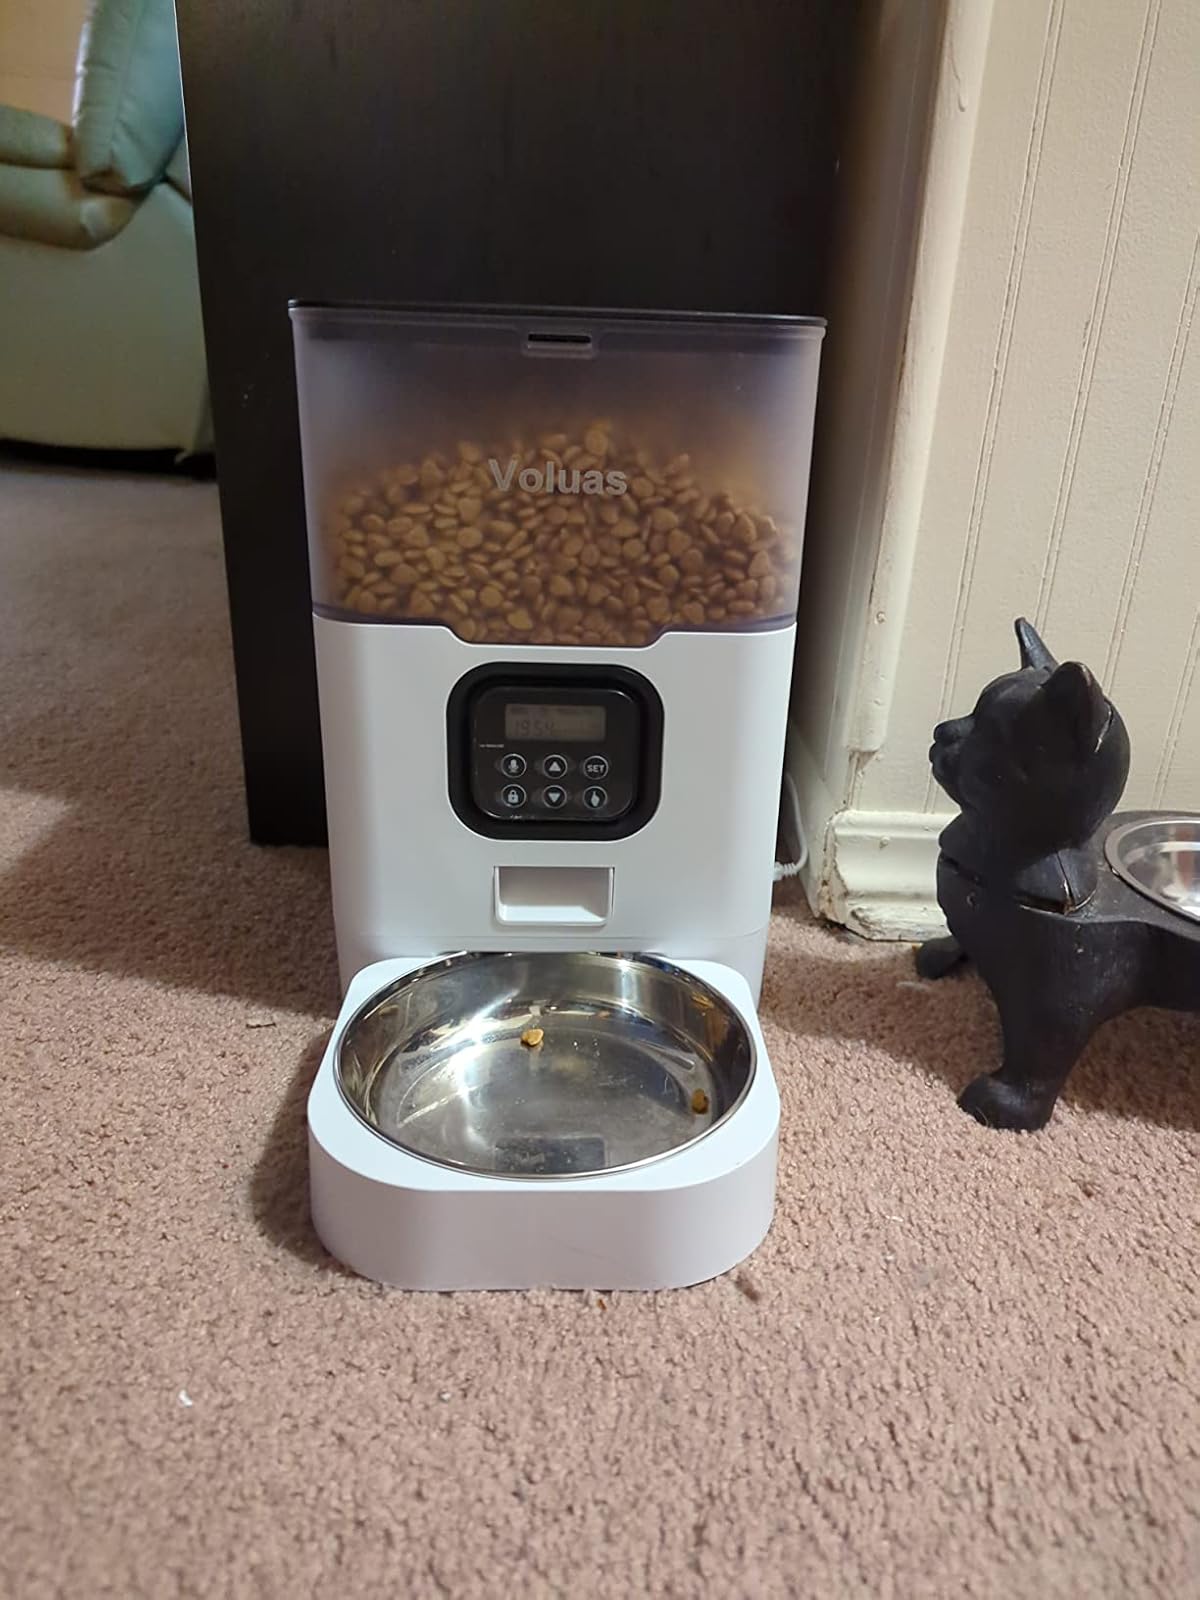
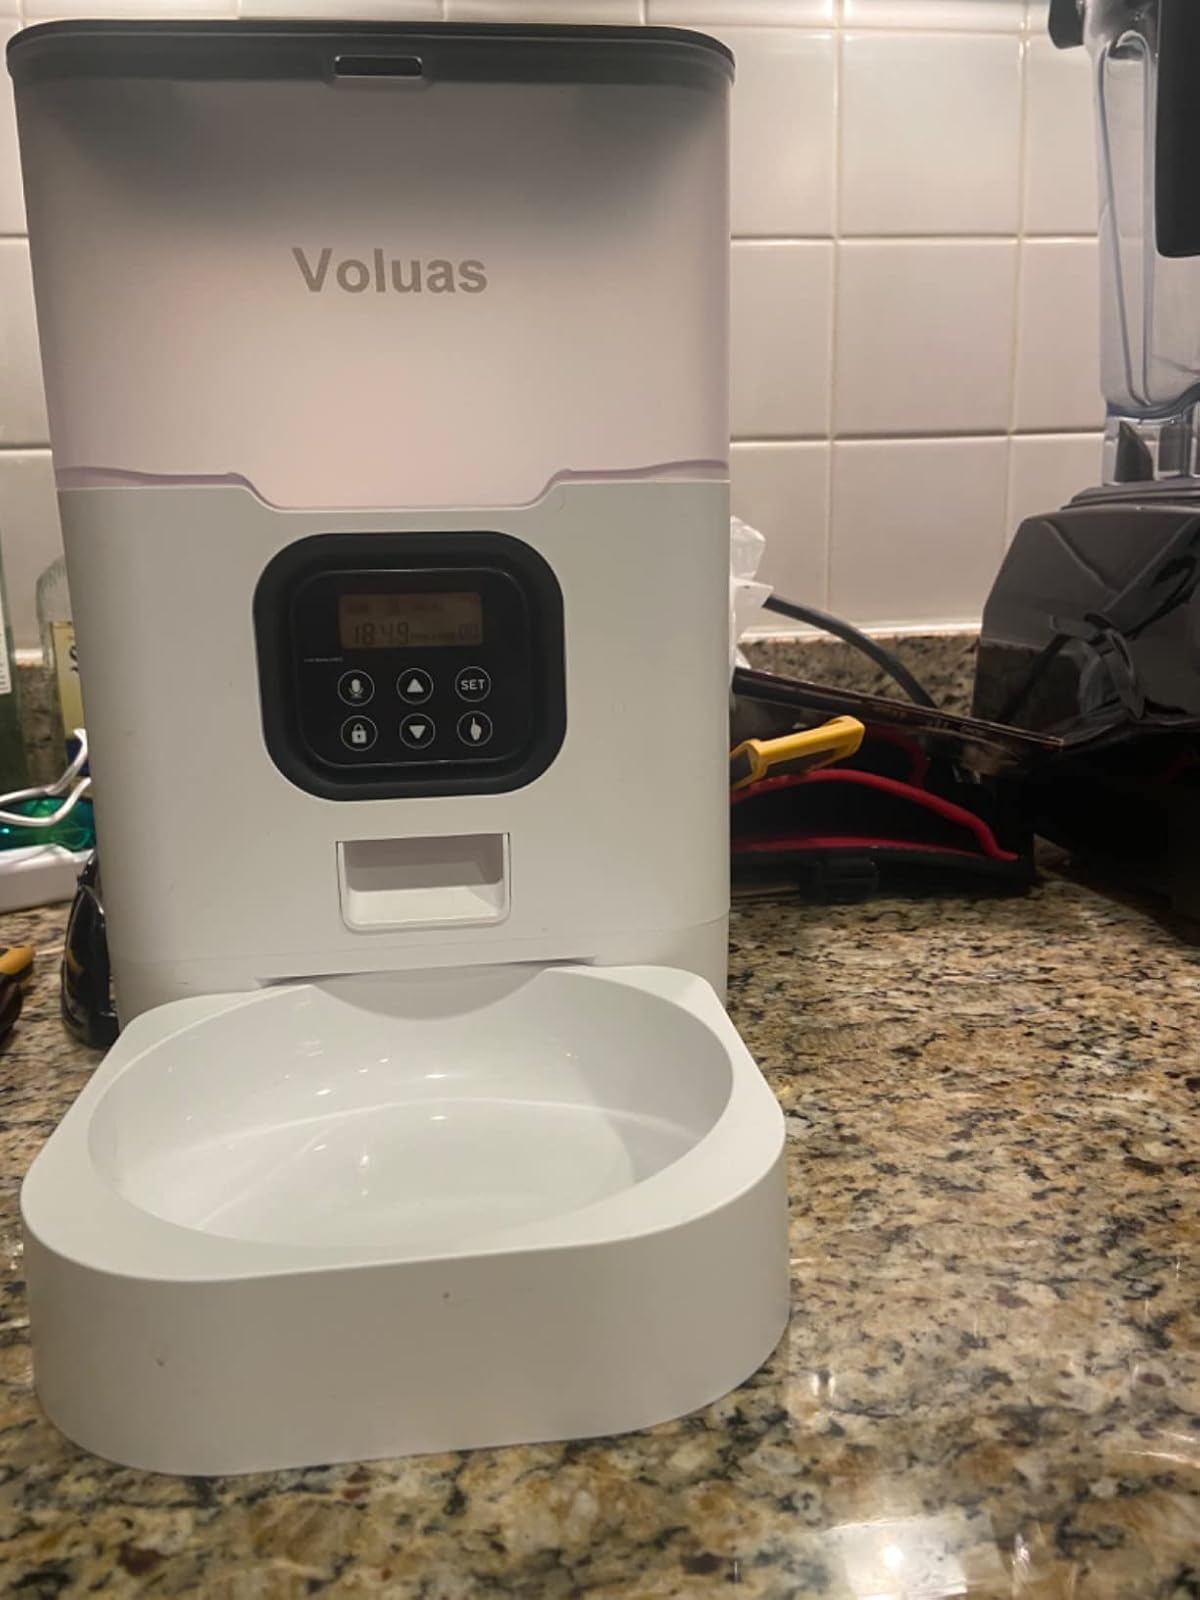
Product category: items_feeder
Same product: yes